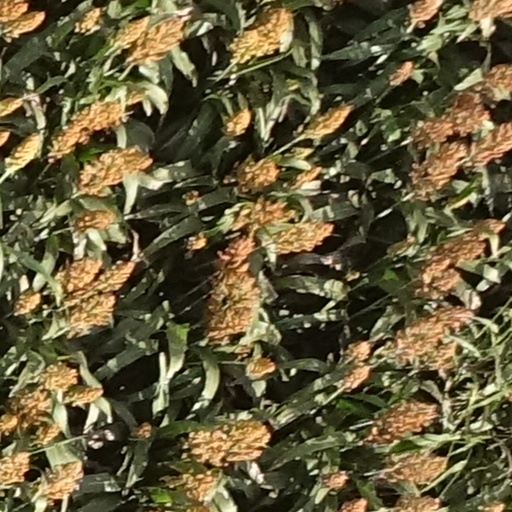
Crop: sorghum